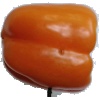
Label: orange_pepper